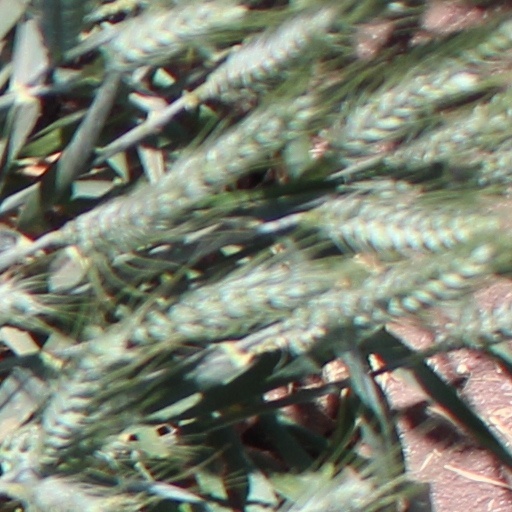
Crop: wheat